John Mogg (British Army officer)

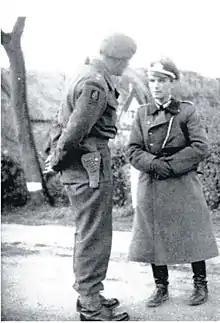
Mogg with ADC to General Wolz, Commander of Hamburg Garrison who was escorted to deliver the surrender of German Forces in North West Germany, 3rd May 1945.

In 1945 Mogg attended the Staff College, Camberley, as a student. After two years in Germany as GSO1, 7th Armoured Division, he returned to the Staff College as a member of the Directing Staff. From 1950 to 1952 he was commanding officer of the 10th Battalion, Parachute Regiment. In 1952 he became Chief Instructor at the School of Infantry at Warminster and from 1954 to 1956 was GSO1 at the Imperial Defence College. From 1958 he commanded the 28th Commonwealth Infantry Brigade Group in the final stages of the Malayan Emergency, where he received the Meritorious Medal from the Sultan of Perak. On return to the United Kingdom,he was appointed Director of Combat Development at the War Office and promoted to major general.